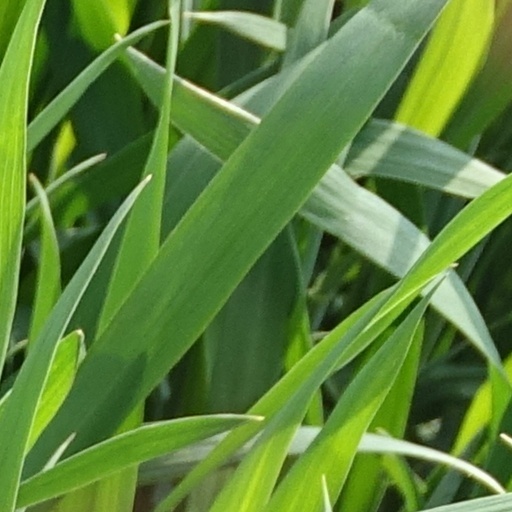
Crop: wheat